Mirnes Mešić

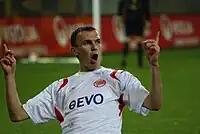
Mešić with Kickers Offenbach

Mirnes Mešić (born 16 March 1978) is a Bosnian-Herzegovinian former professional footballer who played as a striker. He played for Kickers Offenbach, Stuttgarter Kickers, TSG Hoffenheim and SC Freiburg.